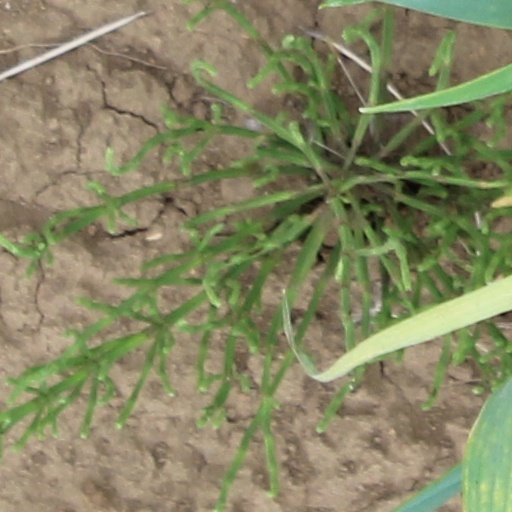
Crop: wheat